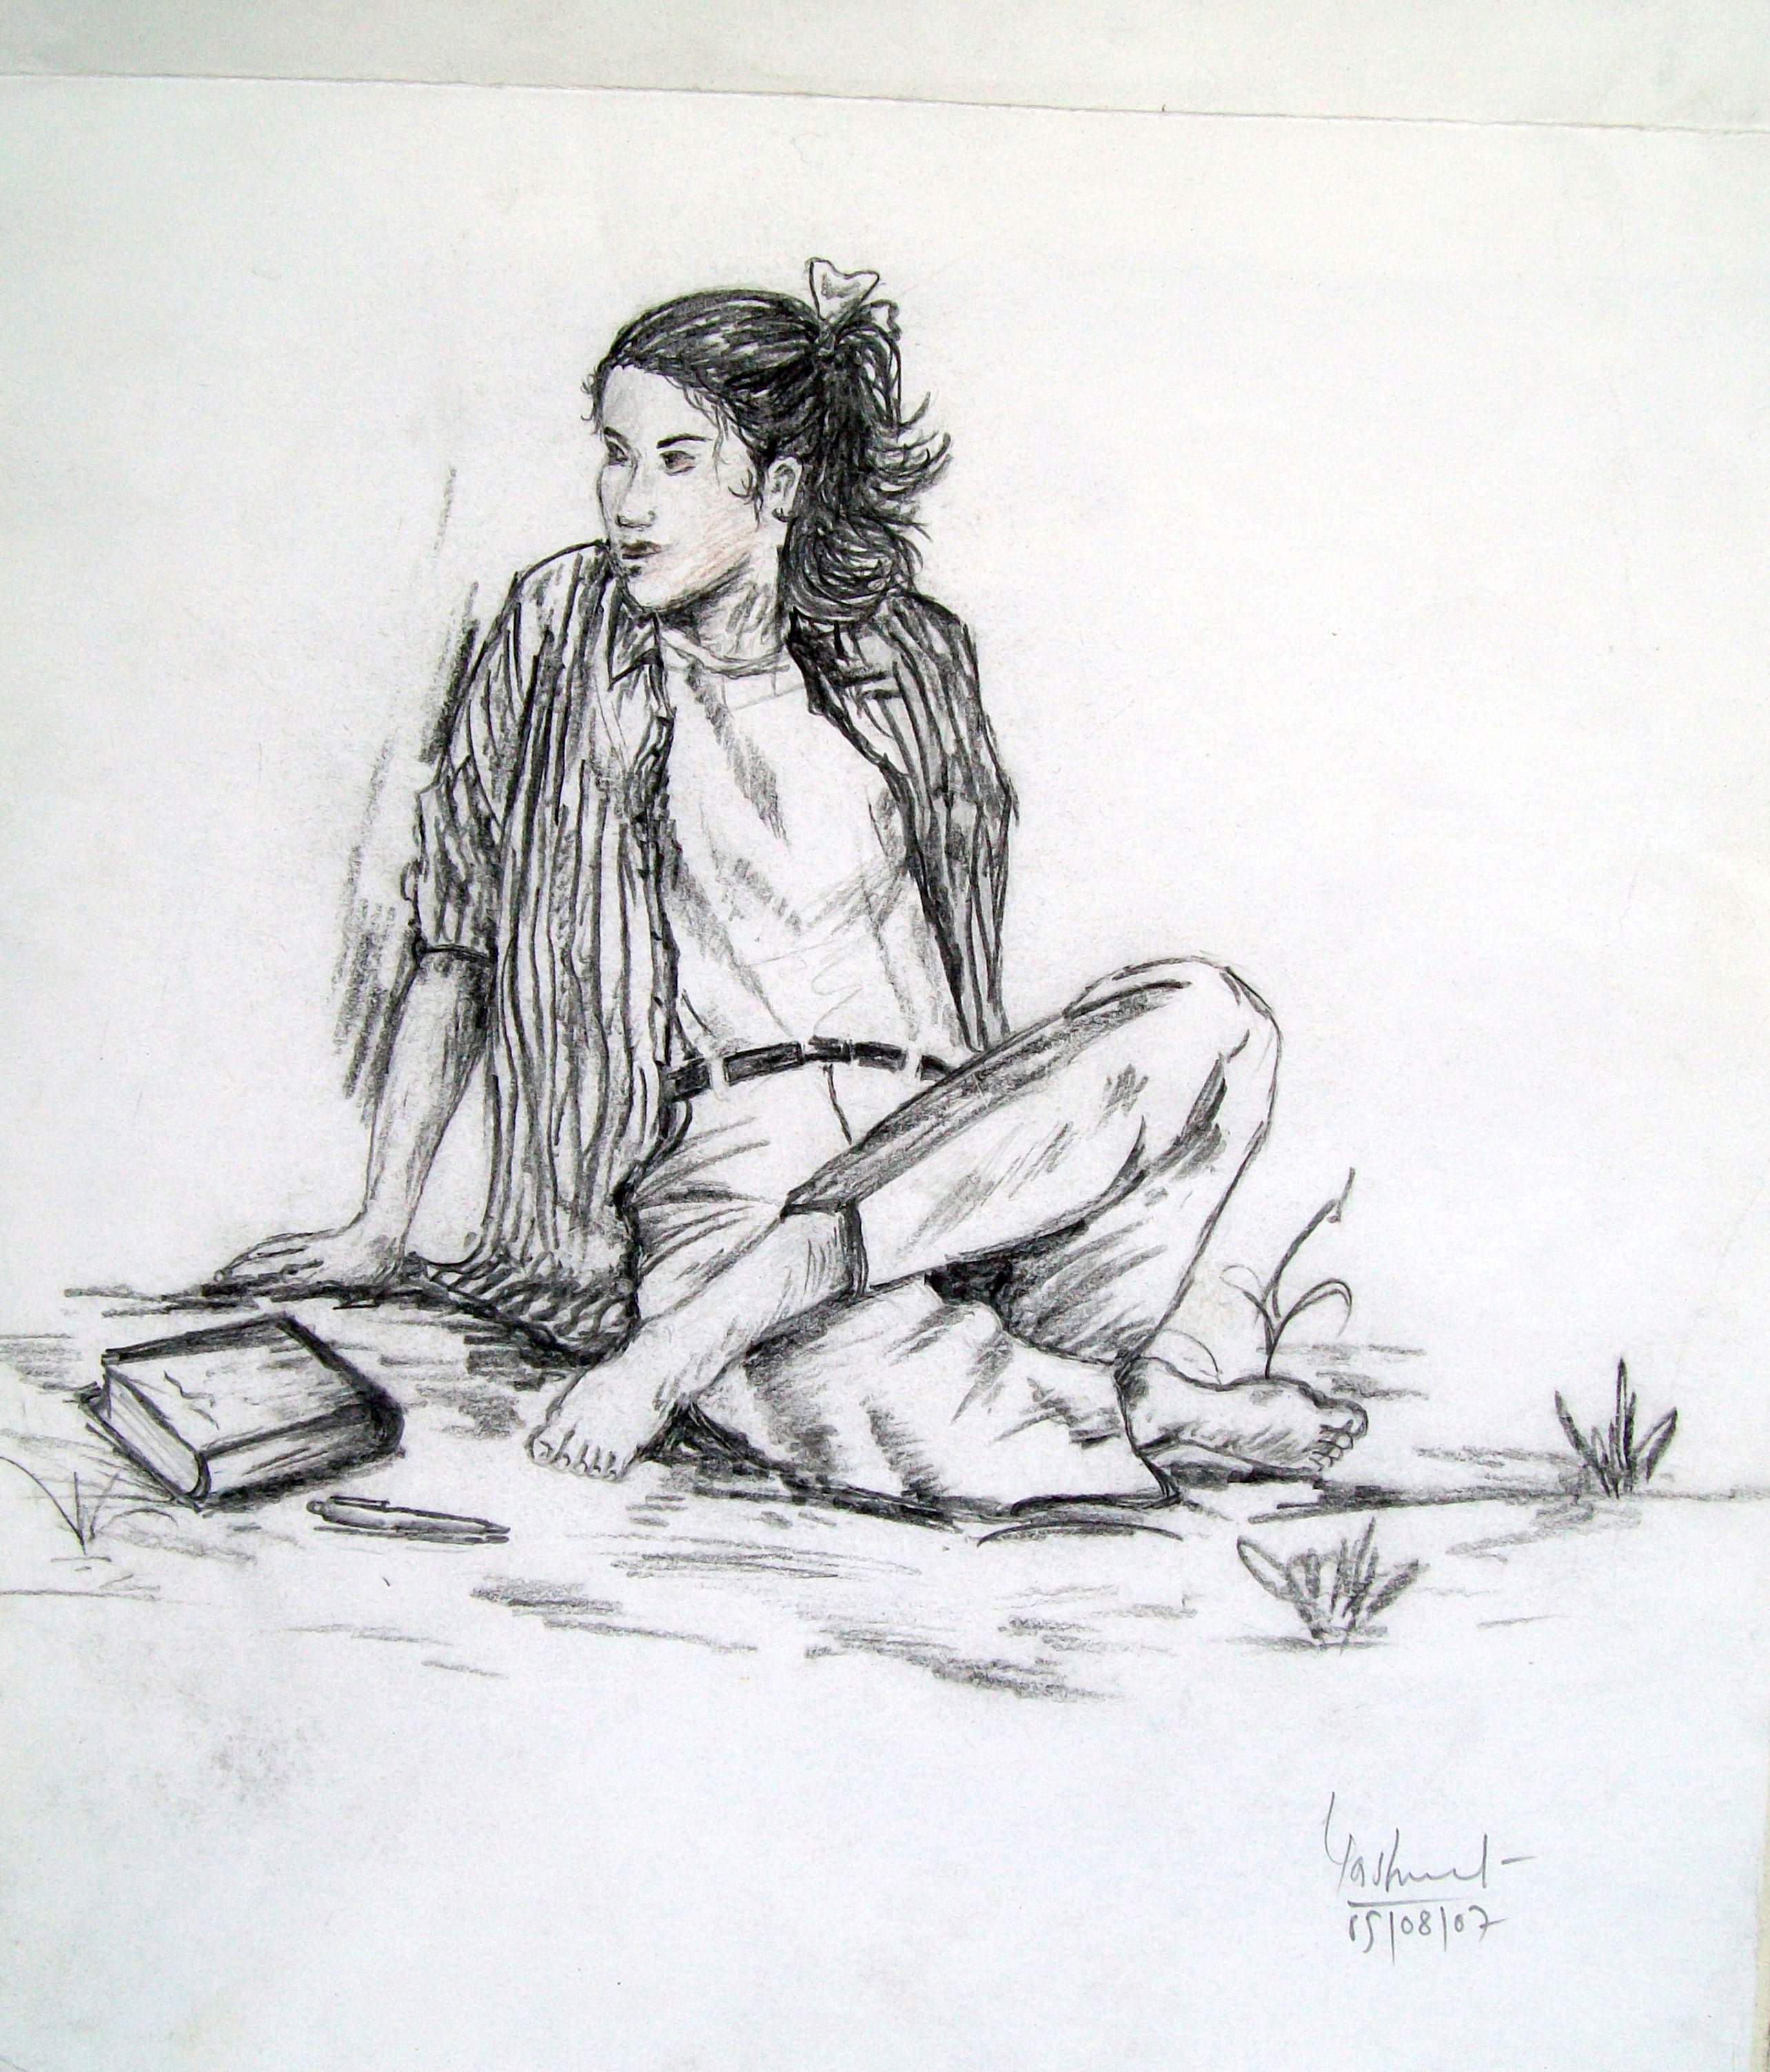
art, figure drawing, sitting, drawing, sketch, black and white, artwork, girl, illustration, portrait, visual arts, art model, costume design